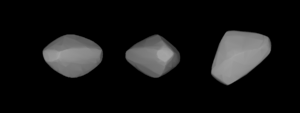
(43) Ariane, ou parfois (43) Ariadne, est un astéroïde de la ceinture principale qui a été découvert par Norman Robert Pogson le 15 avril 1857.